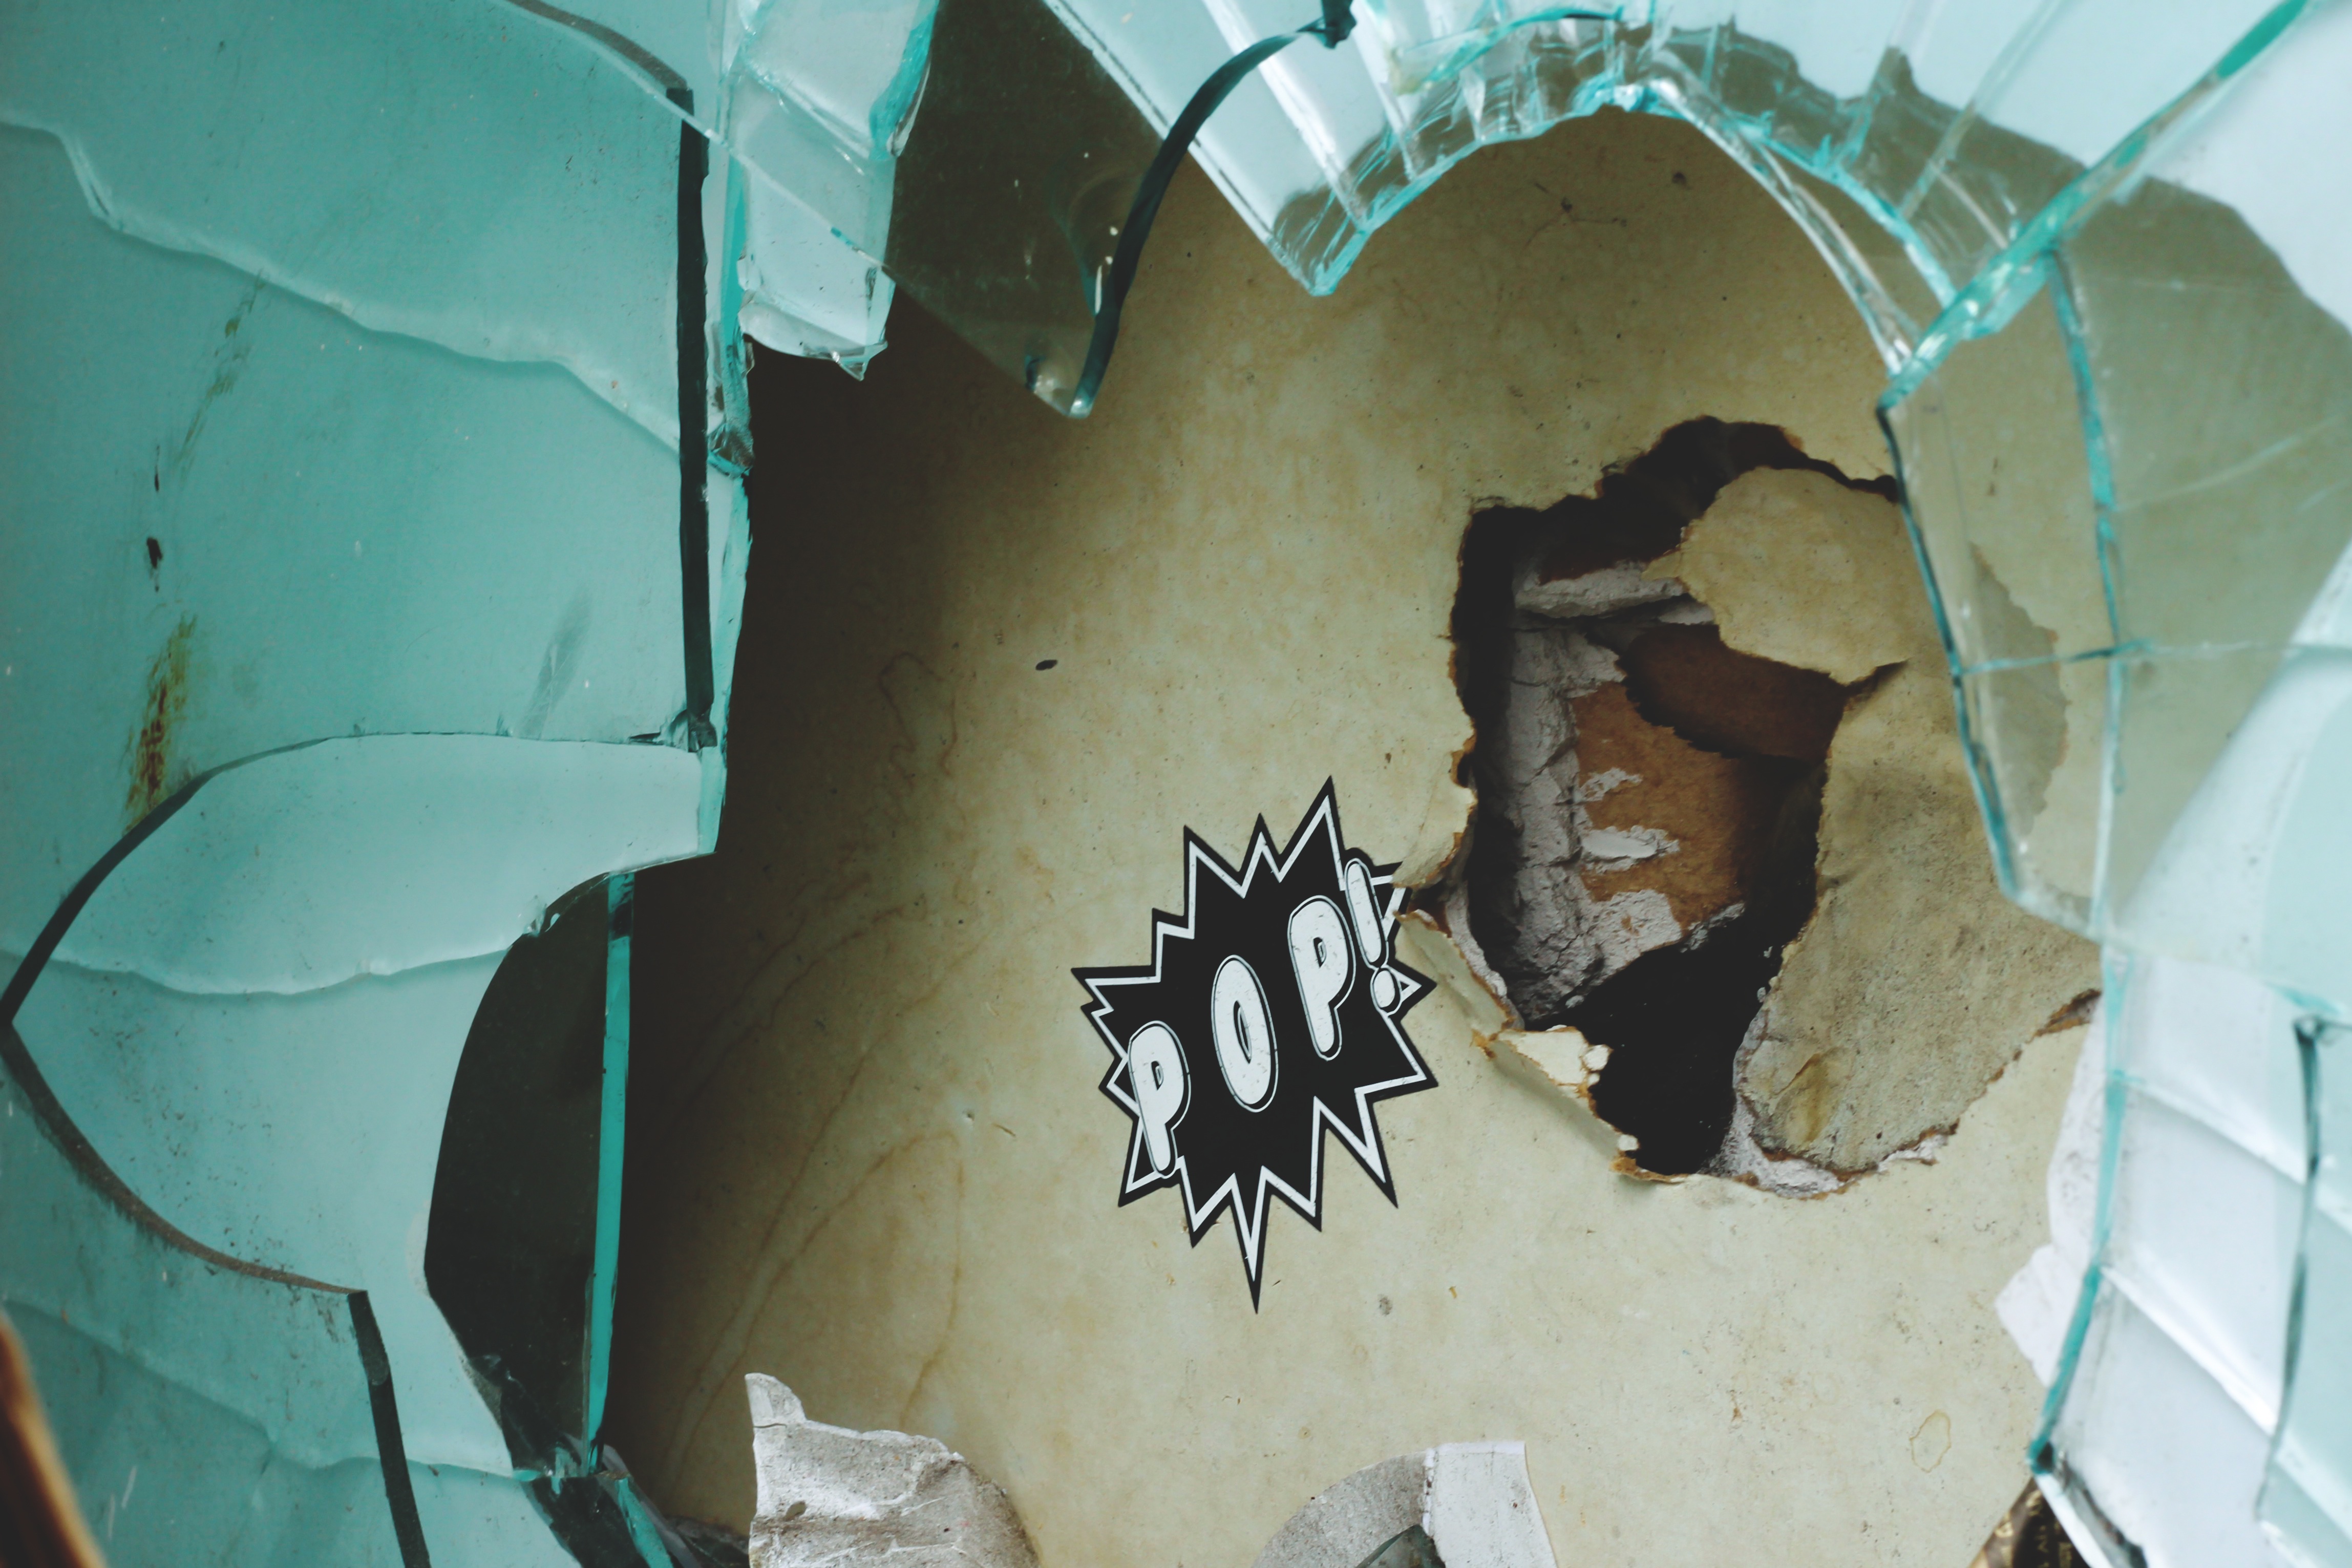
window, blue, art, snapshot